Enercon E-126

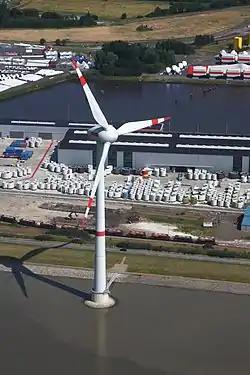
E-112, the predecessor to E-126. Note the different rotor blade profile.

There are three variants of the E-126, of which are: EP3 low-wind, EP4 mid-wind and EP8 high-wind models. For the sake of simplicity, this article focuses on the EP8 E-126. The power output of the generator was , but has been uprated to after technical revisions were performed in 2009. Since 2011 the E-126 is available as a 7.6 MW nameplate capacity. The E-126 incorporates power electronics and offers grid stabilising capabilities.